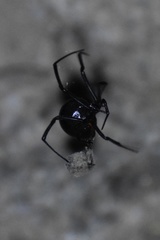
Species: Lactrodectus_hesperus